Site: brandenburg
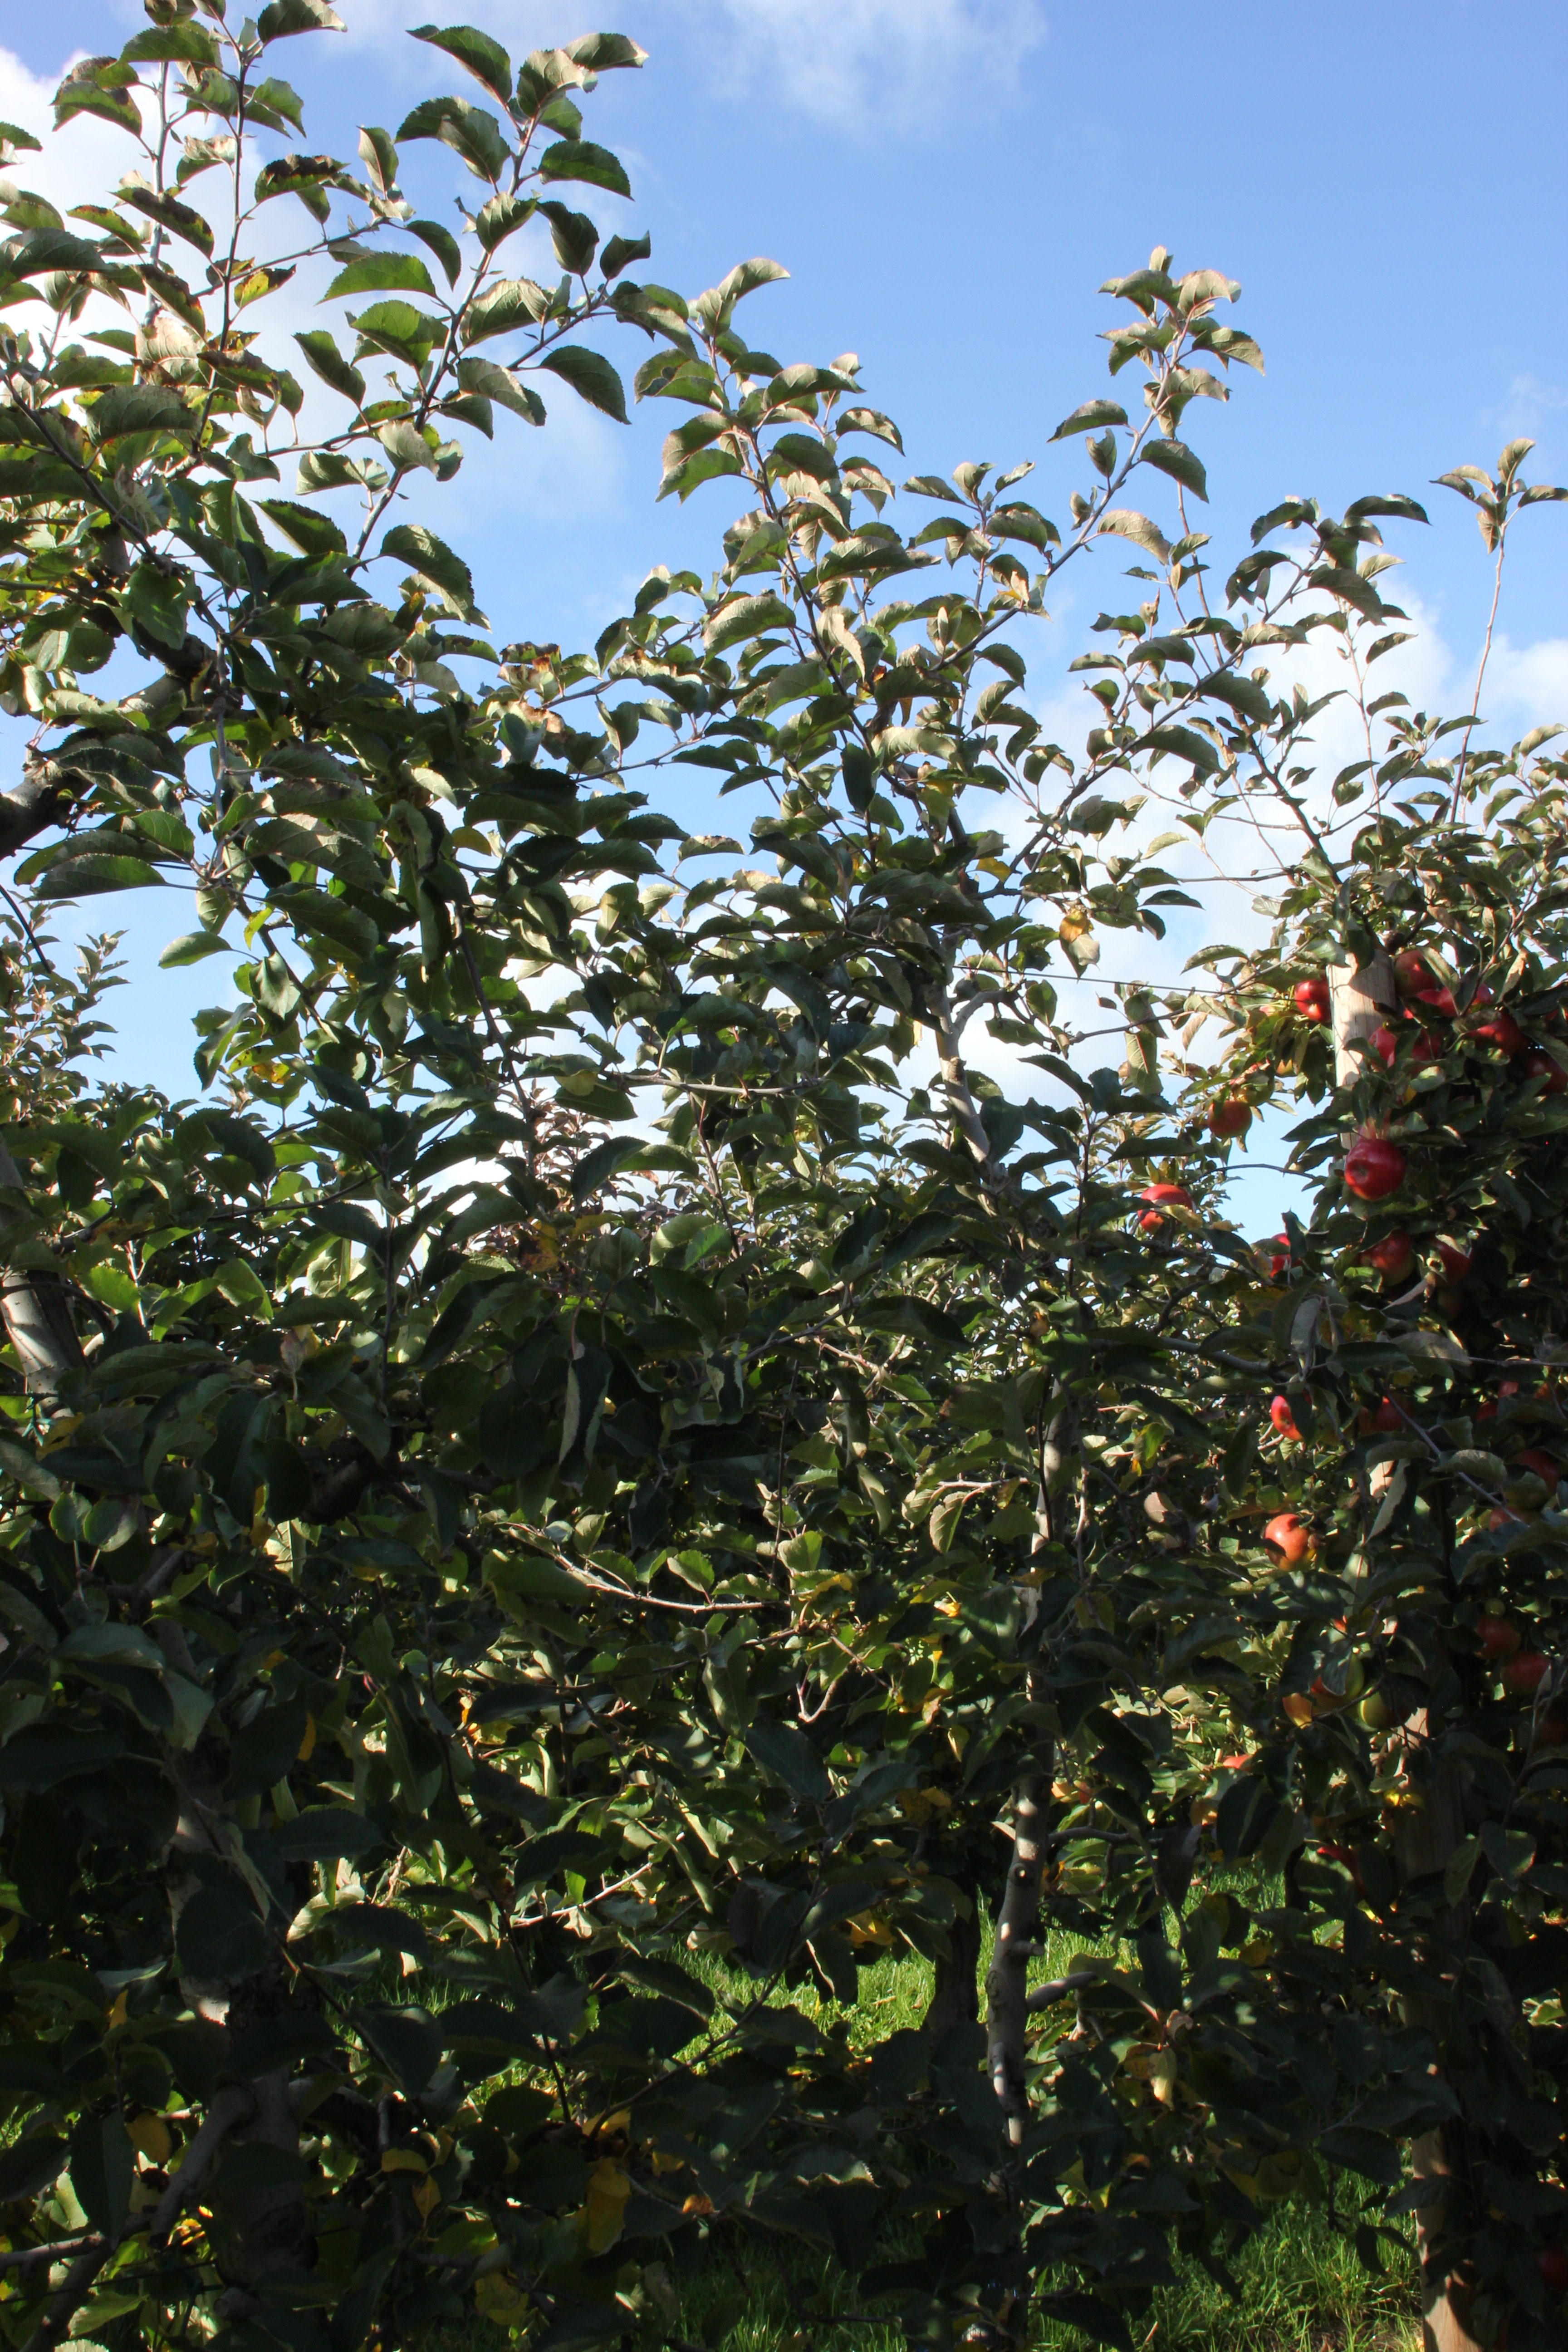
Growth stage (BBCH 91): Senescence, beginning of dormancy